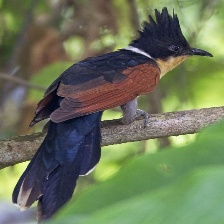
Species: CHESTNUT WINGED CUCKOO
Scientific name:  CLAMATOR COROMANDUS